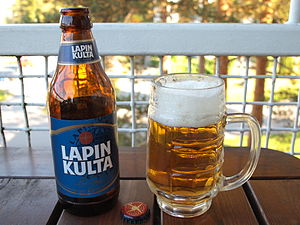
Lapin Kulta
En flaske Lapin Kulta
Lapin Kulta er et finsk ølmærke produceret af bryggeriet Hartwall. Øllet findes med forskellig alkoholstyrke og eksporteres til en række lande, herunder Norge.